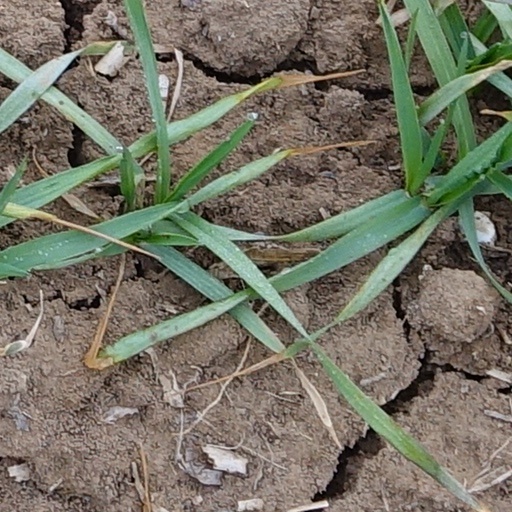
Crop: wheat